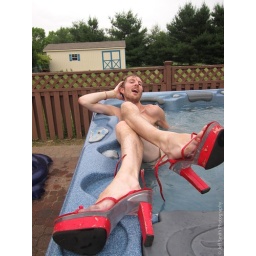
Working the red heels in the hot tub